2015 AFC Futsal Club Championship

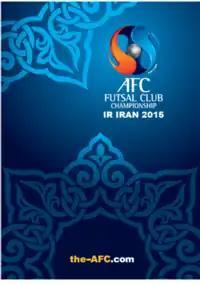
Competition's logo

The 2015 AFC Futsal Club Championship was the 6th edition of the AFC Futsal Club Championship, the annual Asian futsal club championship organized by the Asian Football Confederation (AFC). The tournament was held in Isfahan, Iran between July 31 and August 7, 2015.